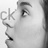
Emotion: surprise